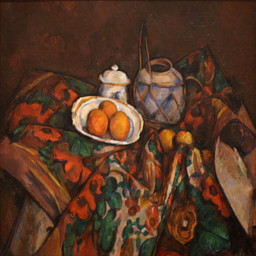
a still life painting of a bowl of fruit and a tea set on a tablecloth
A painting of a cloth, a teapot, sugar, and three oranges.
A painting with oranges and dishware on a tablecloth.
a painting of a blanket with three oranges
A portrait of a teapot and oranges on a saucer.